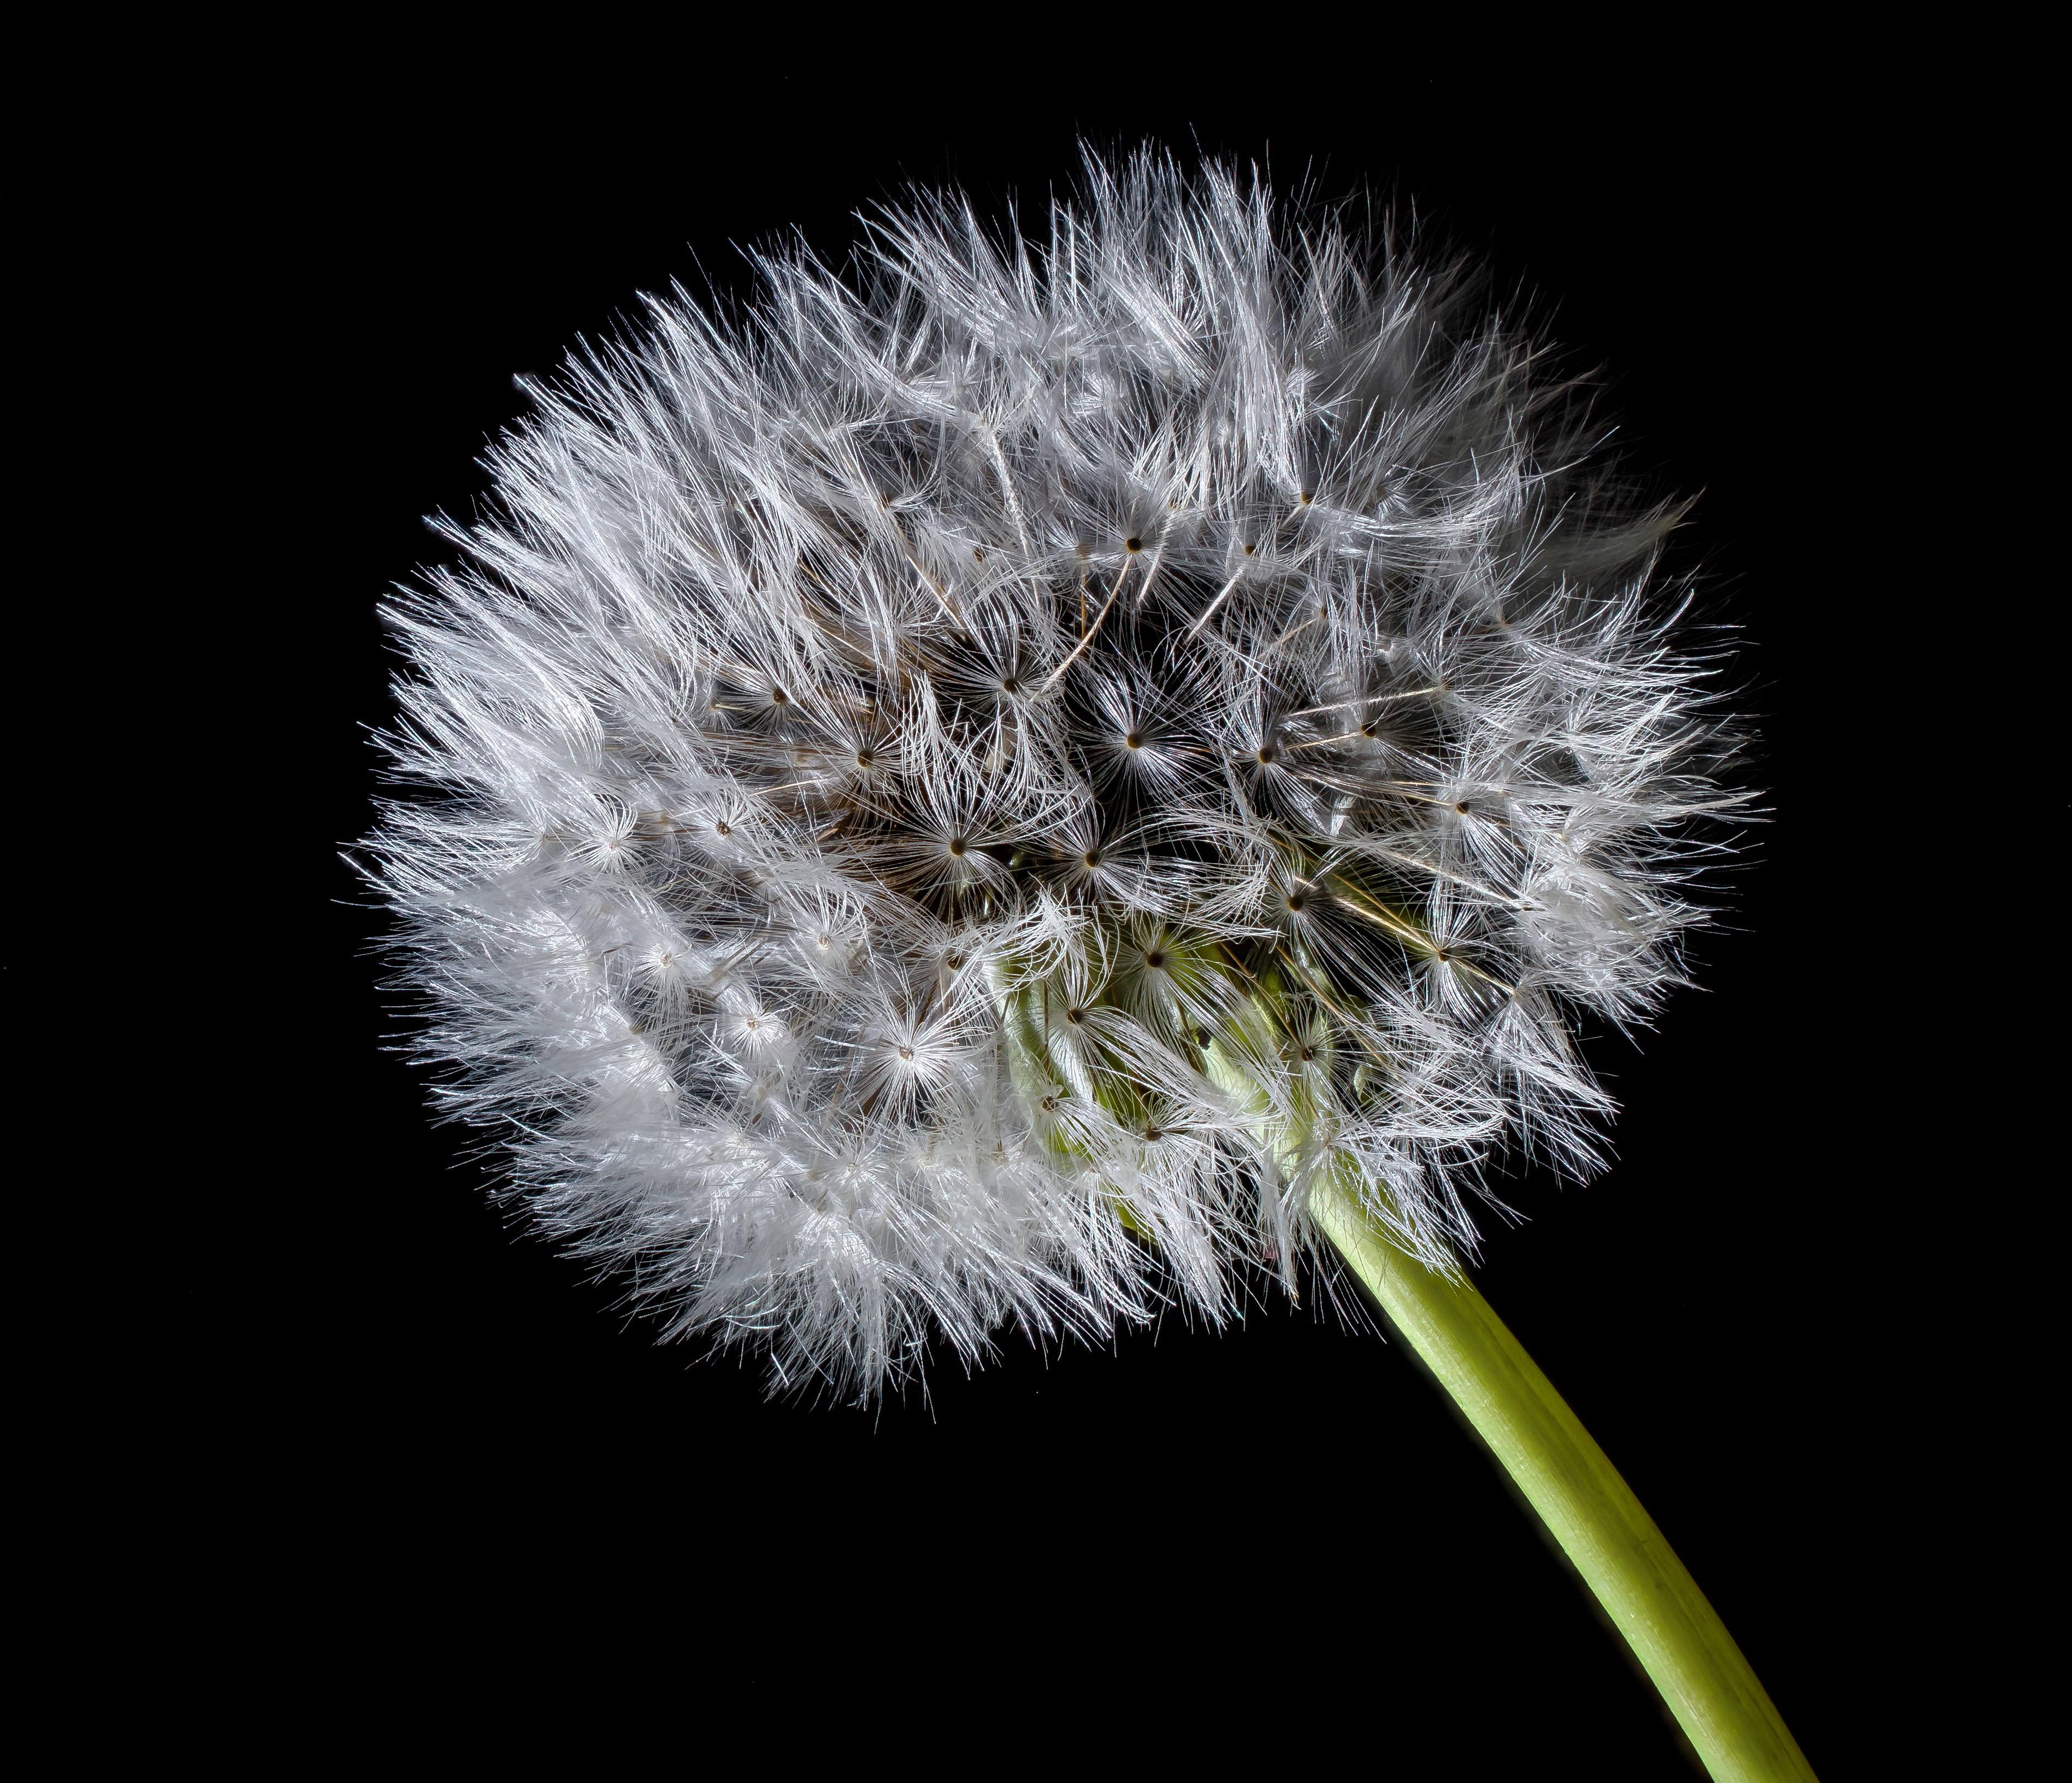
grass, branch, black and white, plant, photography, dandelion, leaf, flower, monochrome, flora, close up, macro photography, flowering plant, daisy family, monochrome photography, plant stem, land plant